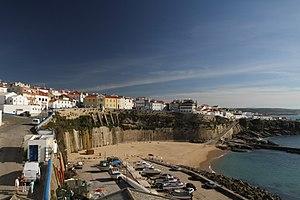
Ericeira est une localité touristique portugaise située à 35 km au nord-ouest du centre de Lisbonne, à 18 km de Sintra et à 8 km de Mafra. Paroisse civile de la municipalité de Mafra, elle couvre 12,19 km² et regroupe 6 597 habitants.